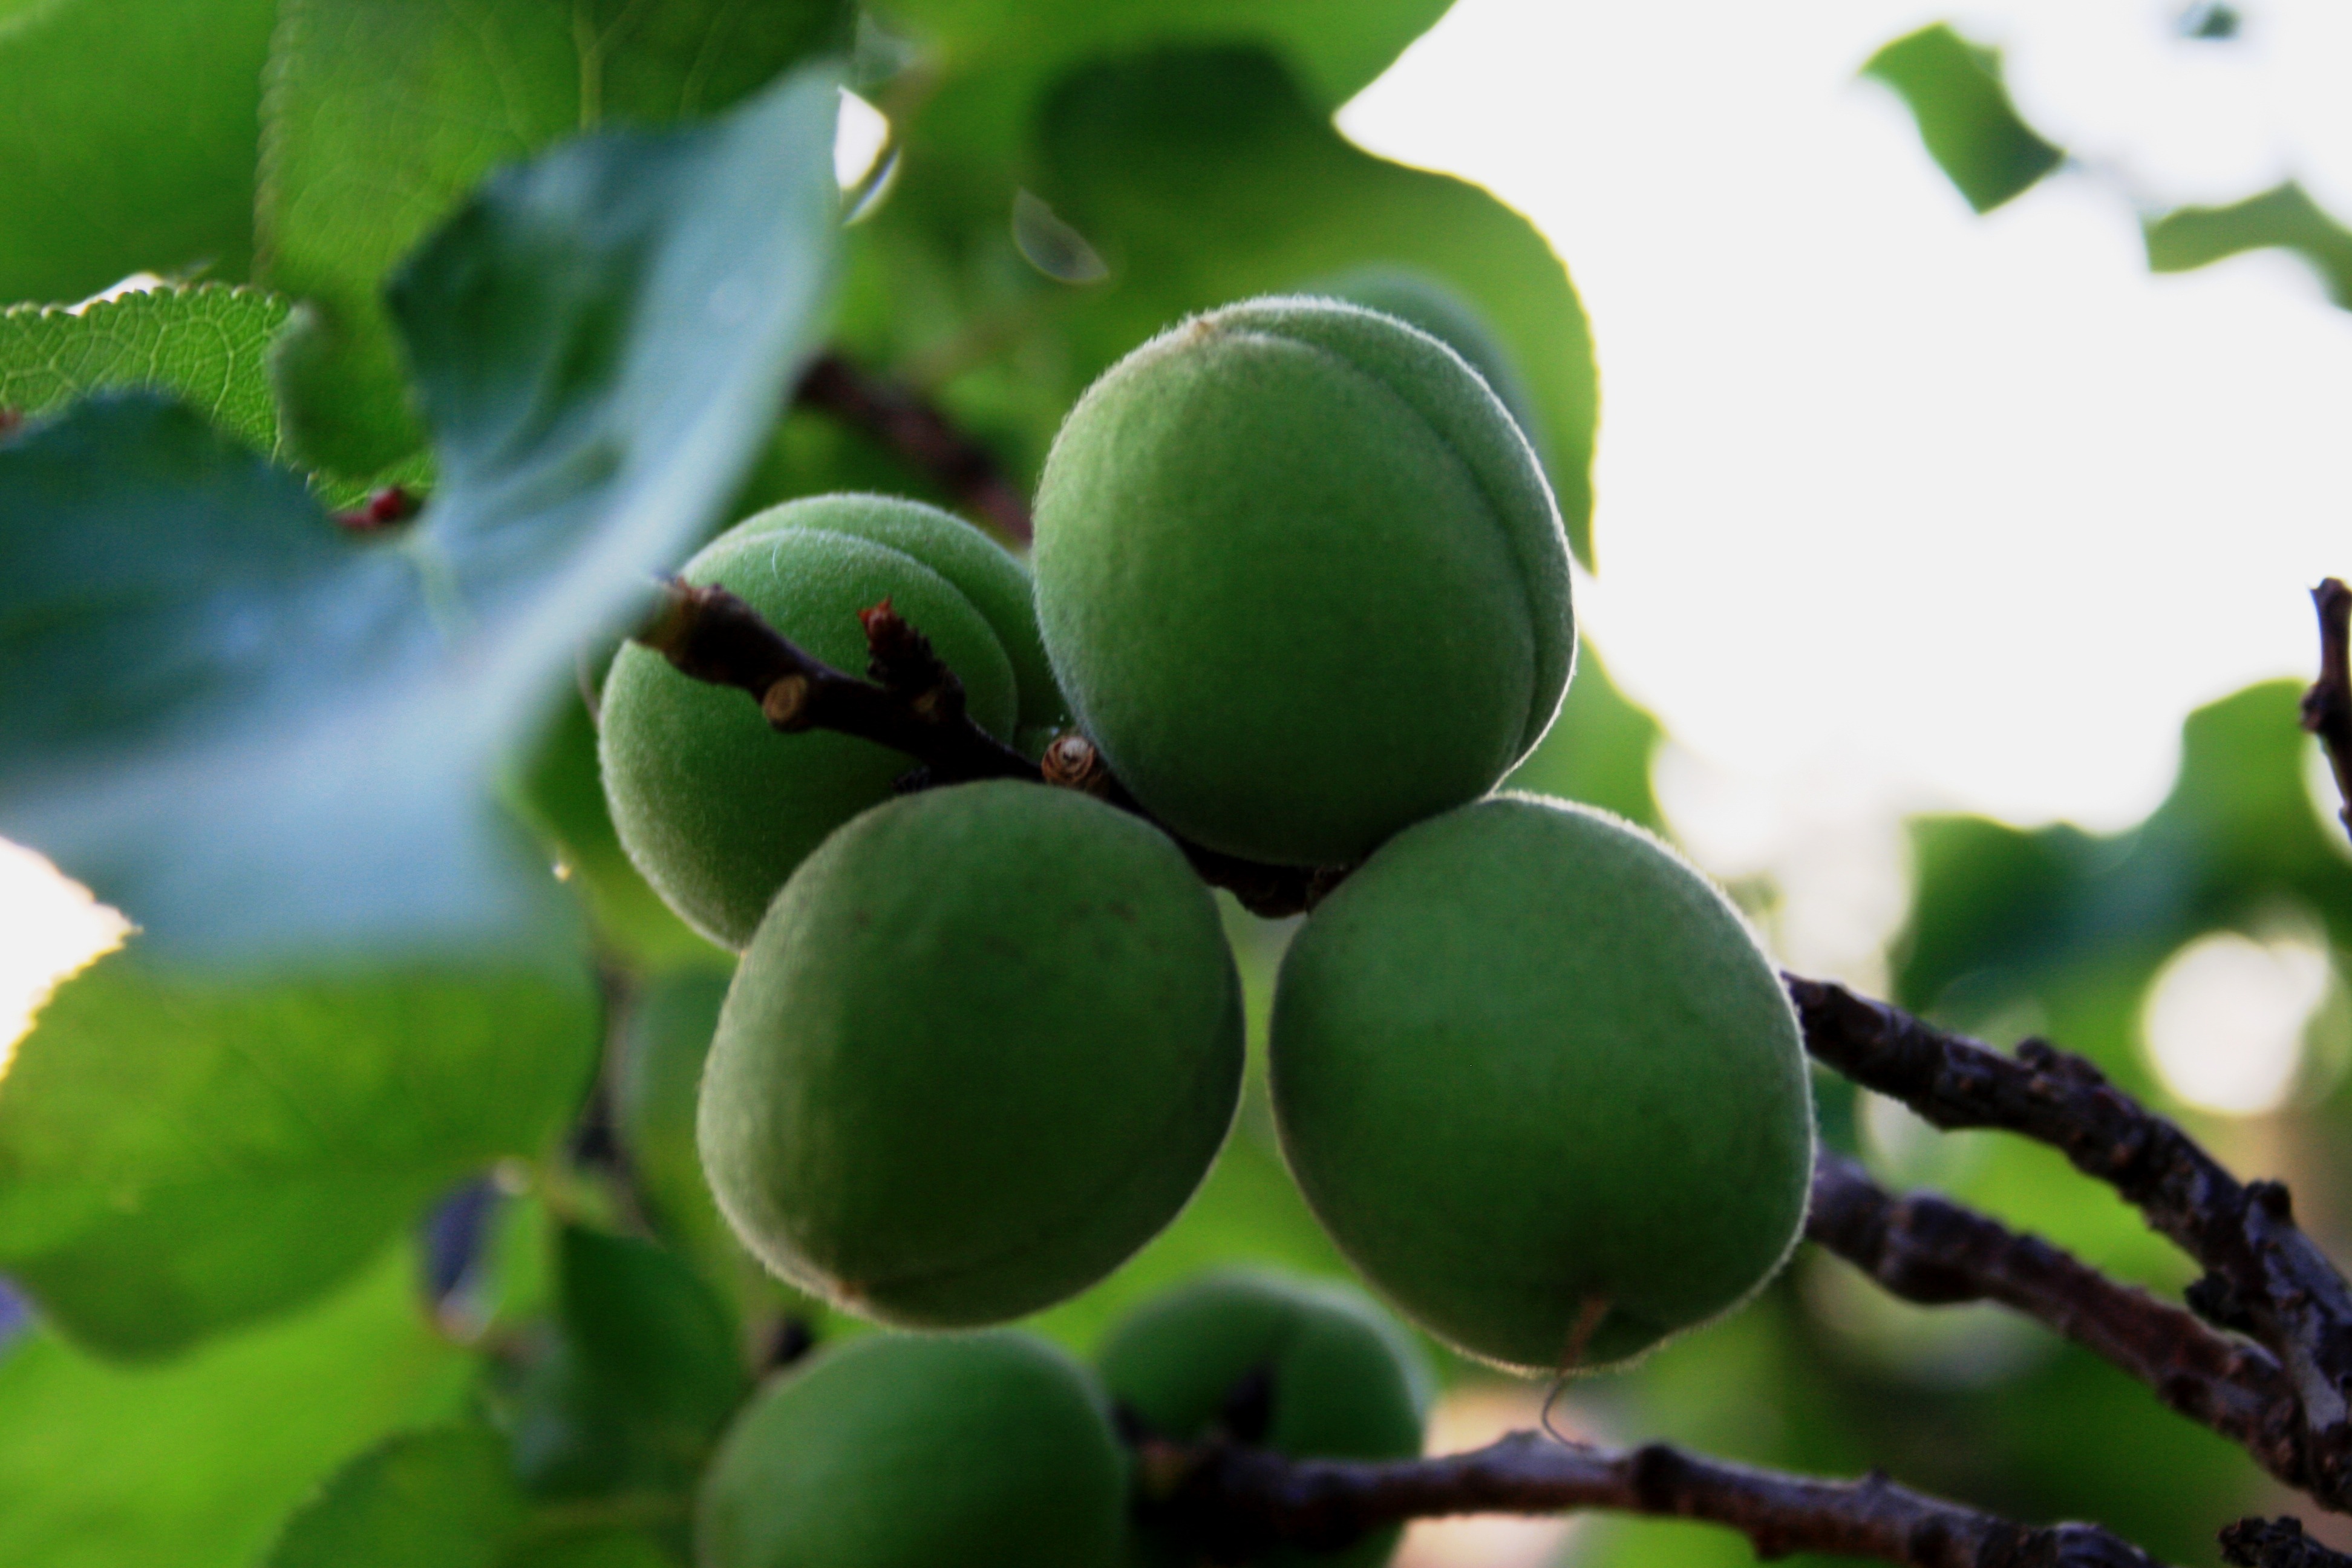
branch, plant, fruit, leaf, round, flower, young, food, spring, green, produce, botany, flora, shrub, flowering plant, swollen, damson, coccoloba uvifera, land plant